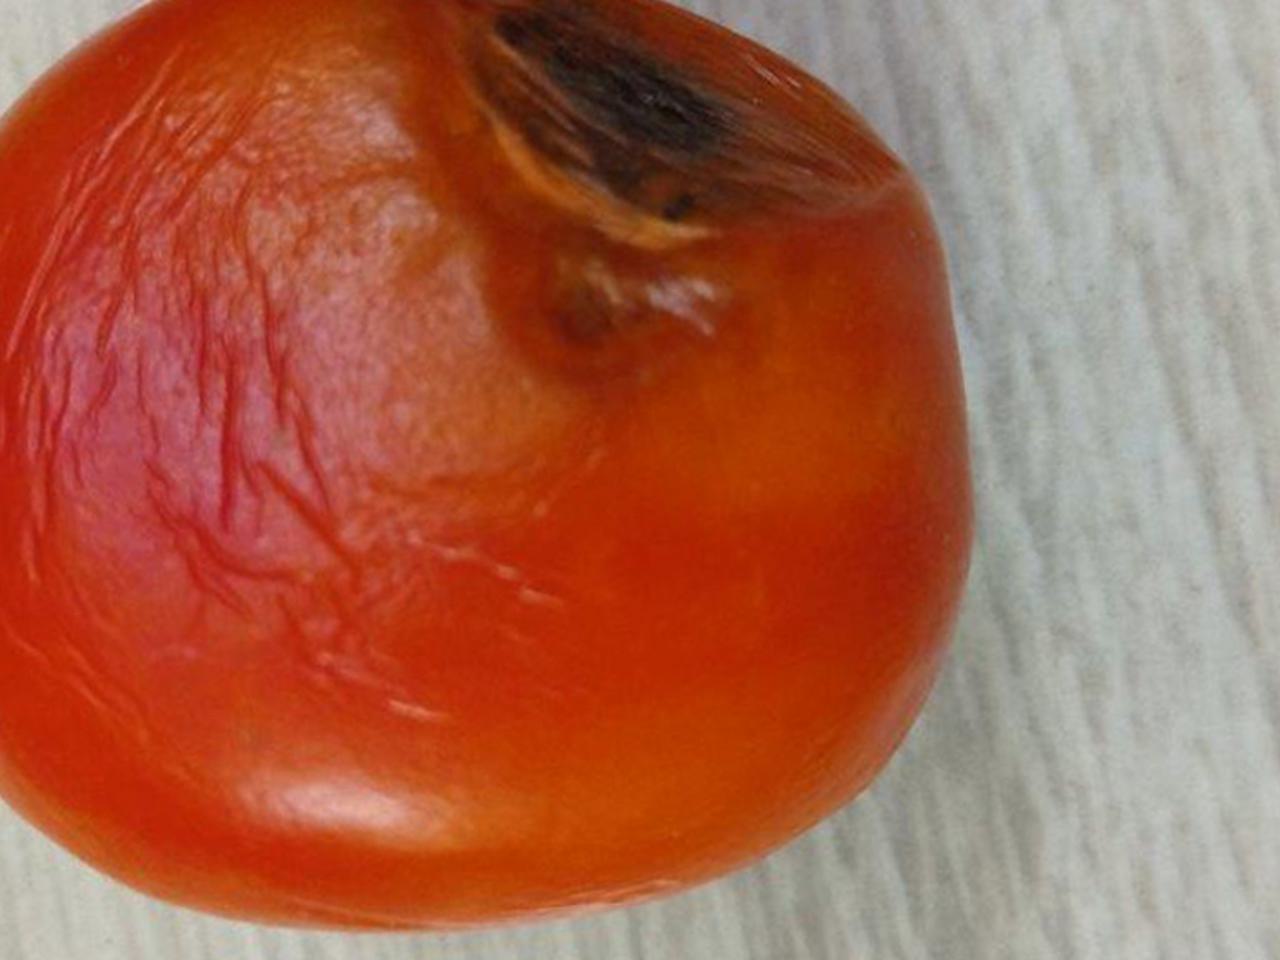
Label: Rotten